The Rooms

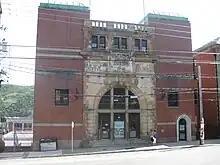
Original Newfoundland Museum building at 285 Duckworth Street

The Rooms Provincial Art Gallery is the premiere public gallery in the province dedicated to developing and exhibiting contemporary art, with 10,000 square feet of space for permanent collections and travelling exhibits. Since opening in 2005, the gallery has produced an average of 15 exhibitions annually; ranging from new-media installations to Renaissance printmaking. The gallery presents new work from across Canada and the world, with a special (though not exclusive) focus on artists working in Newfoundland and Labrador.